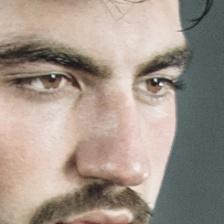
Label: faces